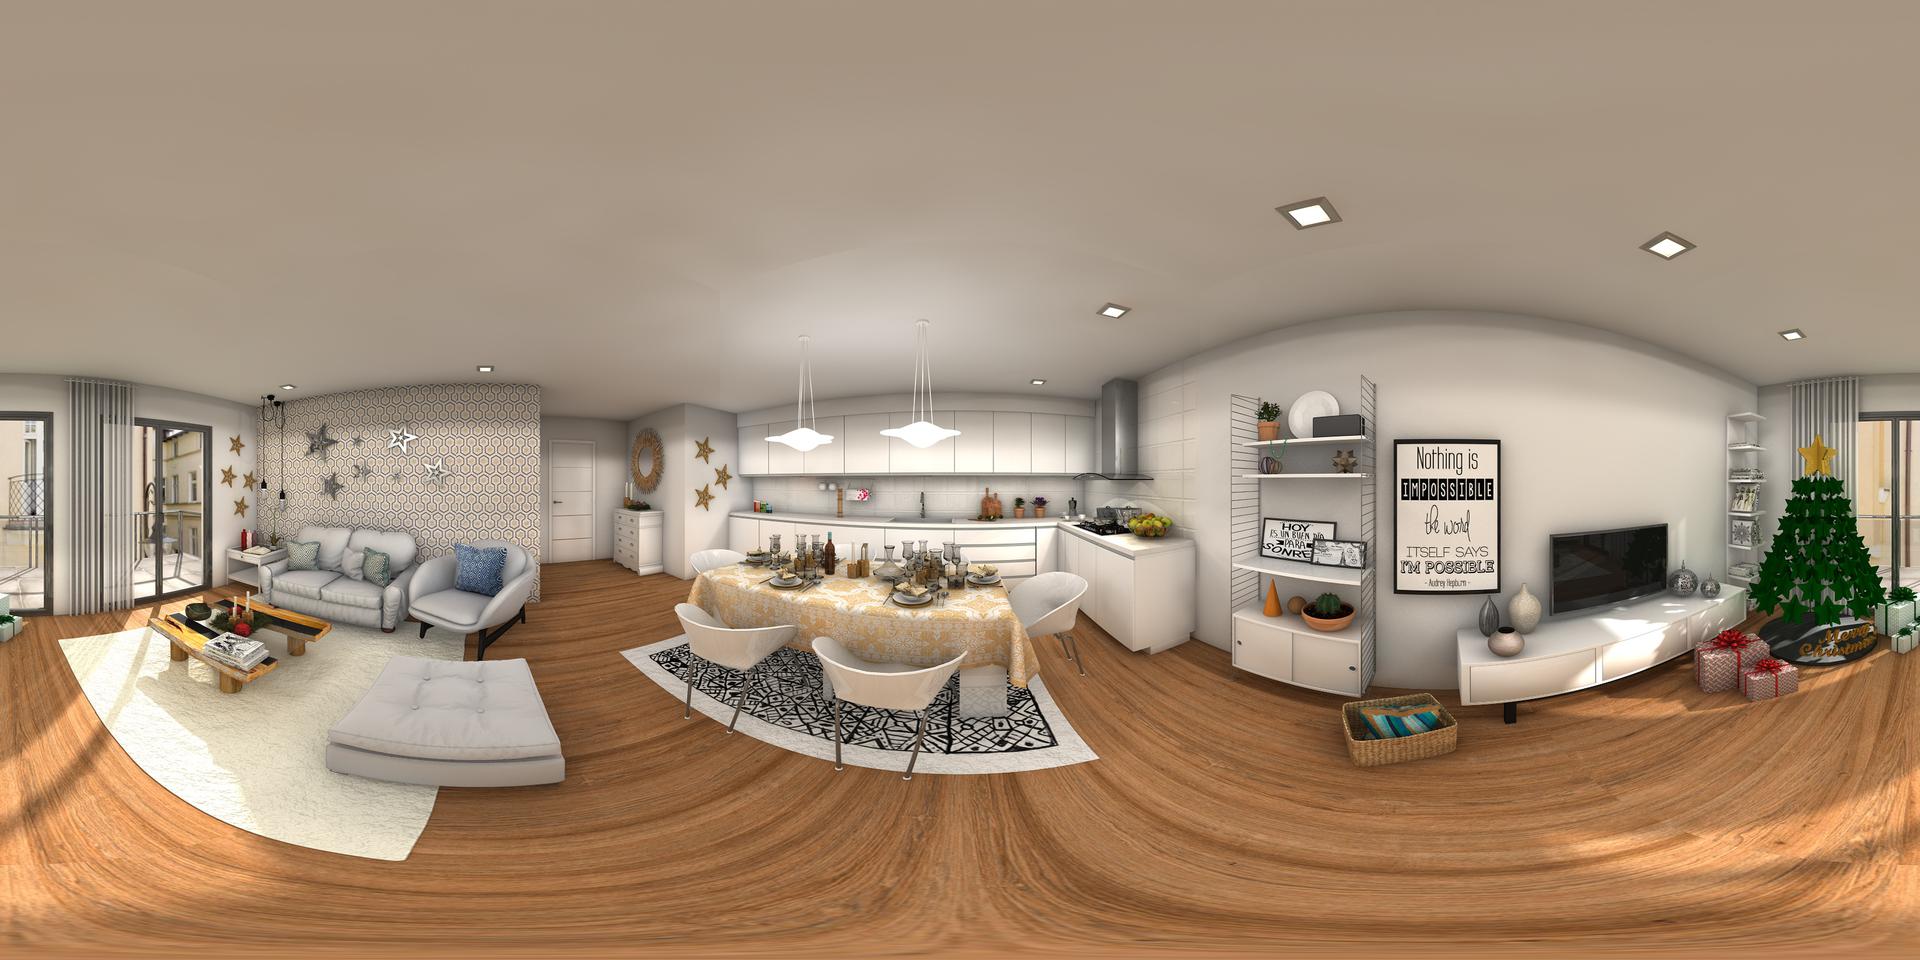
Referred object: the decorated Christmas tree by the TV

Referred object: the decorated Christmas tree